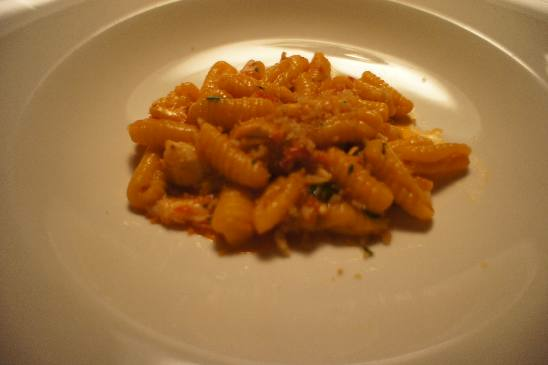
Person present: No